Astronaut training

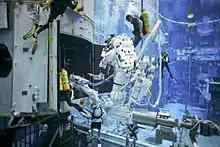
Astronauts train in the Neutral Buoyancy Facility at the Johnson Space Center in Houston, Texas

During training, astronauts are familiarized with the engineering systems of the spacecraft including spacecraft propulsion, spacecraft thermal control, and life support systems. In addition to this, astronauts receive training in orbital mechanics, scientific experimentation, earth observation, and astronomy. This training is particularly important for missions when an astronaut will encounter multiple systems (for example on the International Space Station (ISS)). Training is performed in order to prepare astronauts for events that may pose a hazard to their health, the health of the crew, or the successful completion of the mission. These types of events may be: failure of a critical life support system, capsule depressurization, fire, and other life-threatening events. In addition to the need to train for hazardous events, astronauts will also need to train to ensure the successful completion of their mission. This could be in the form of training for EVA, scientific experimentation, or spacecraft piloting.